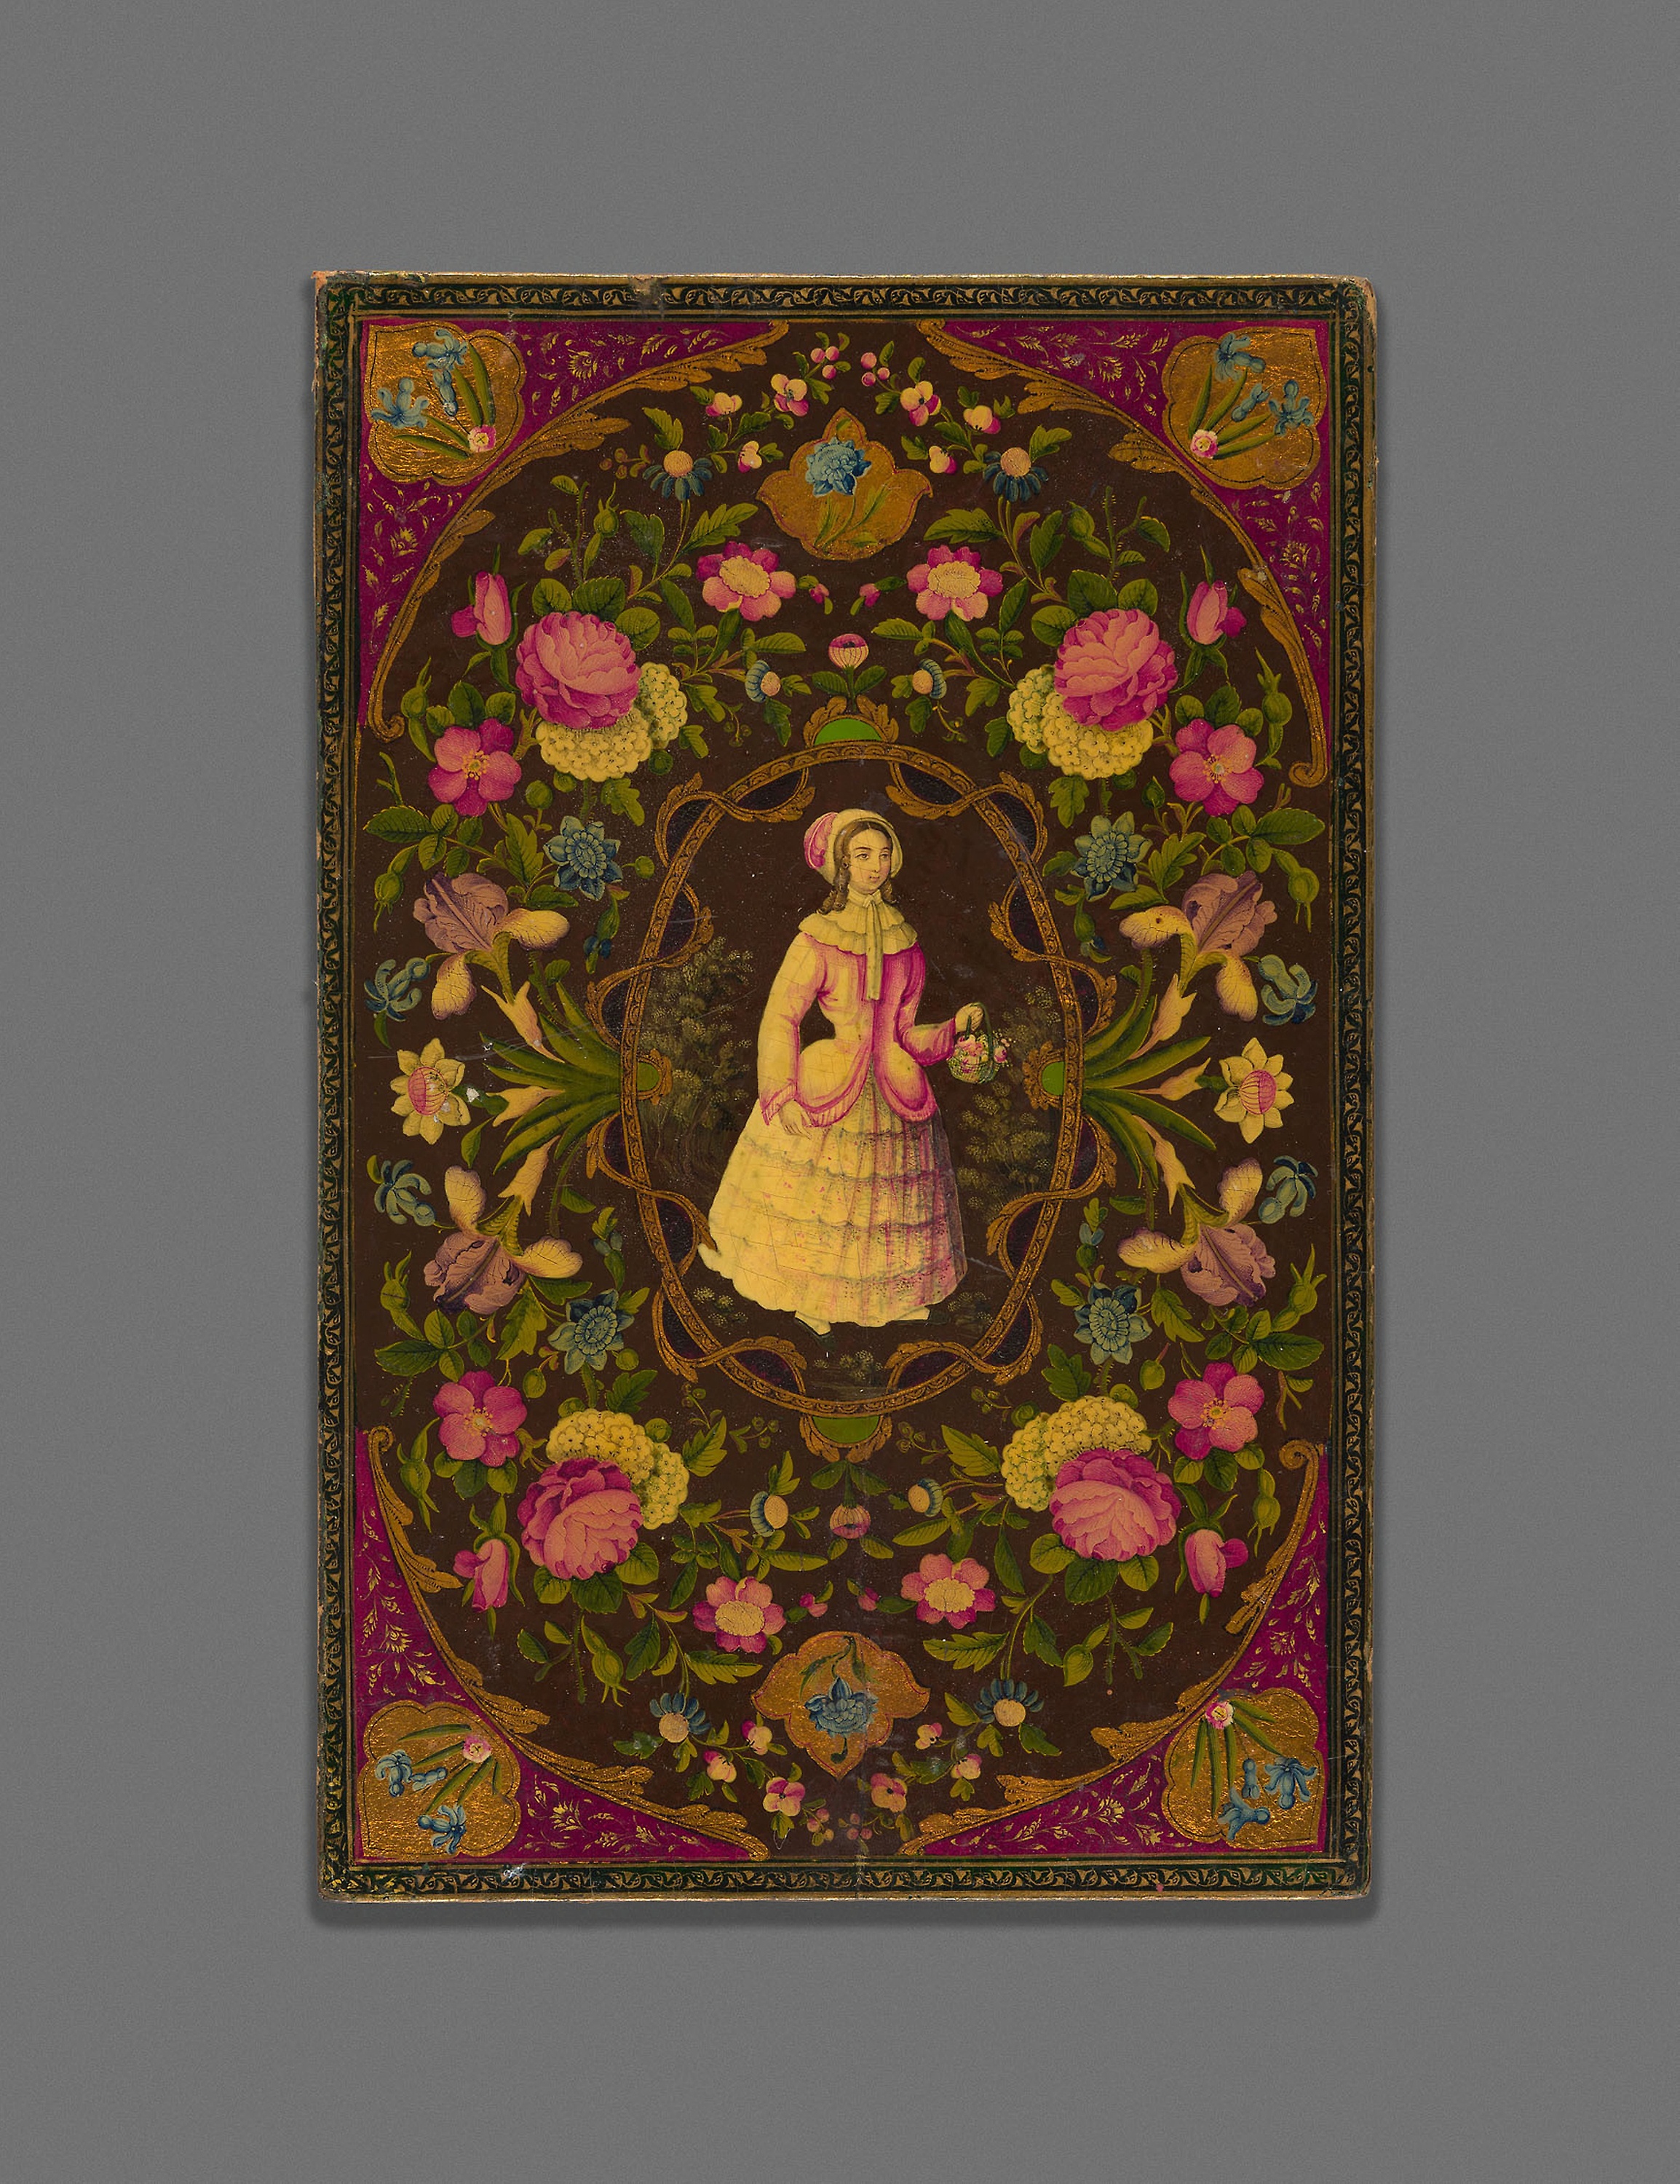
art, picture frame, tapestry, painting, pattern, illustration, visual arts